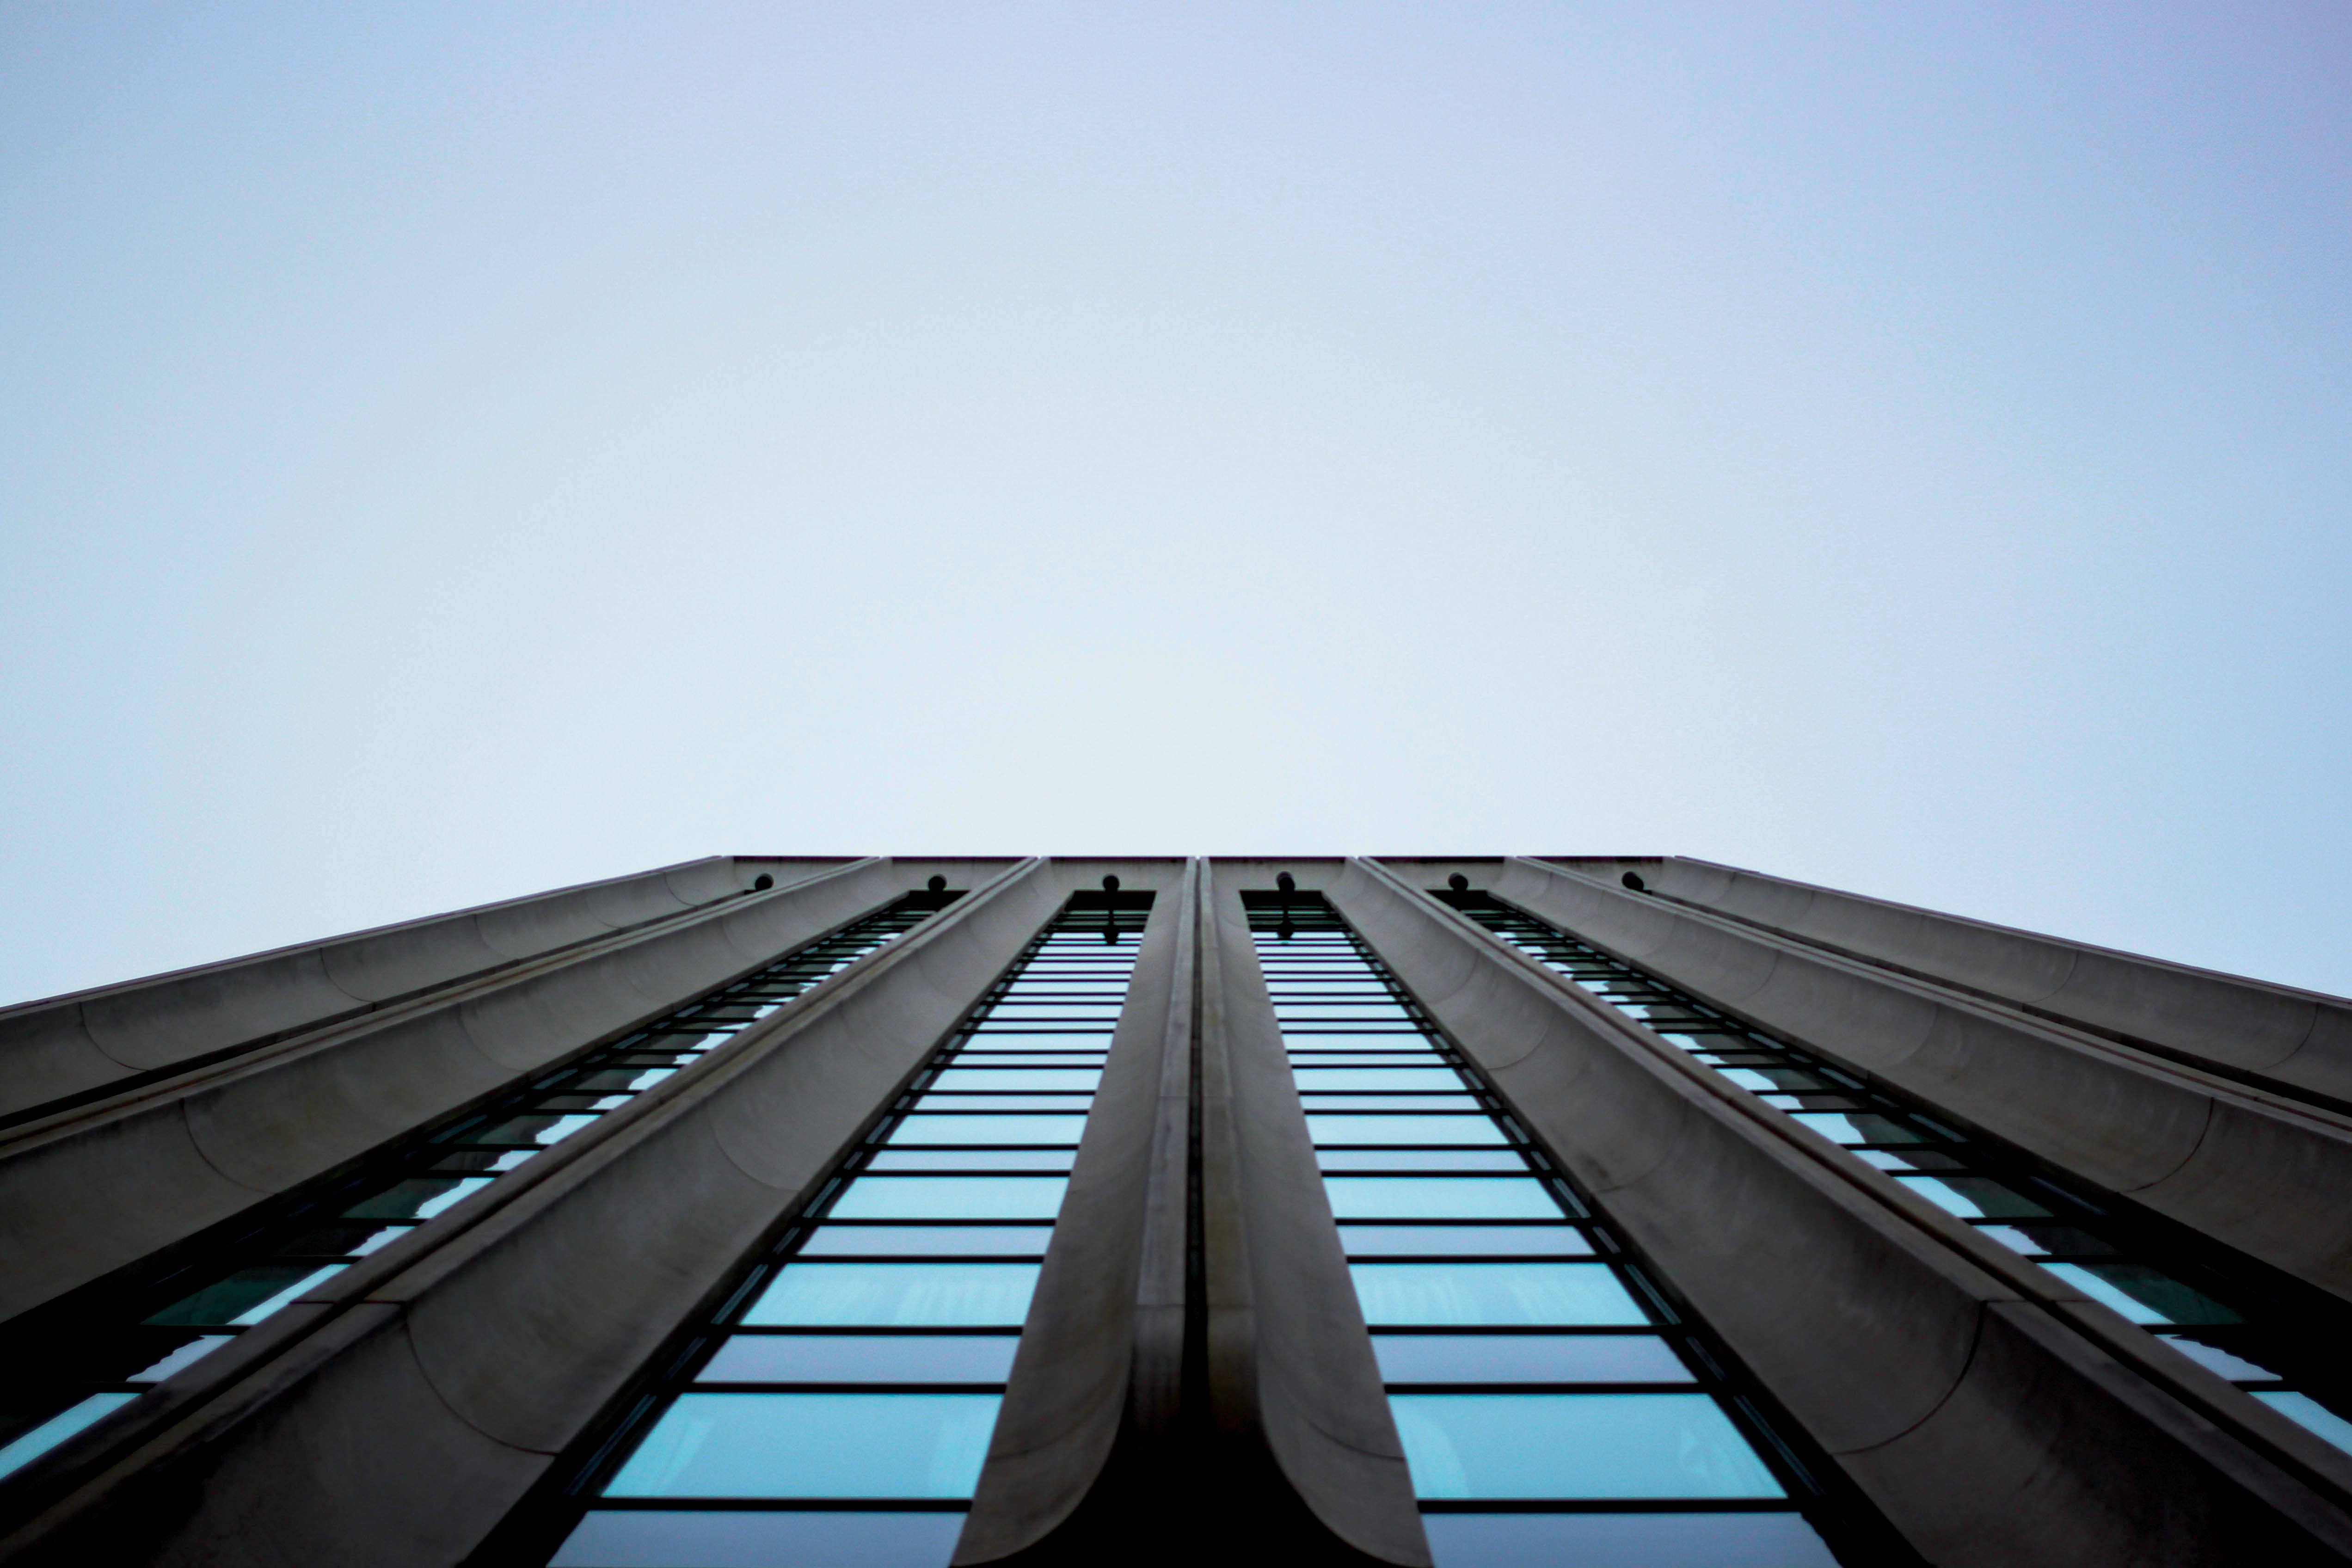
sky, highway, skyscraper, transport, line, symmetry